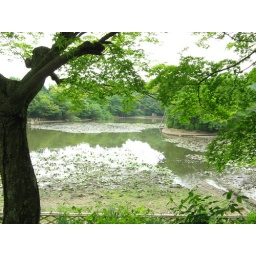
water around golden pavilion